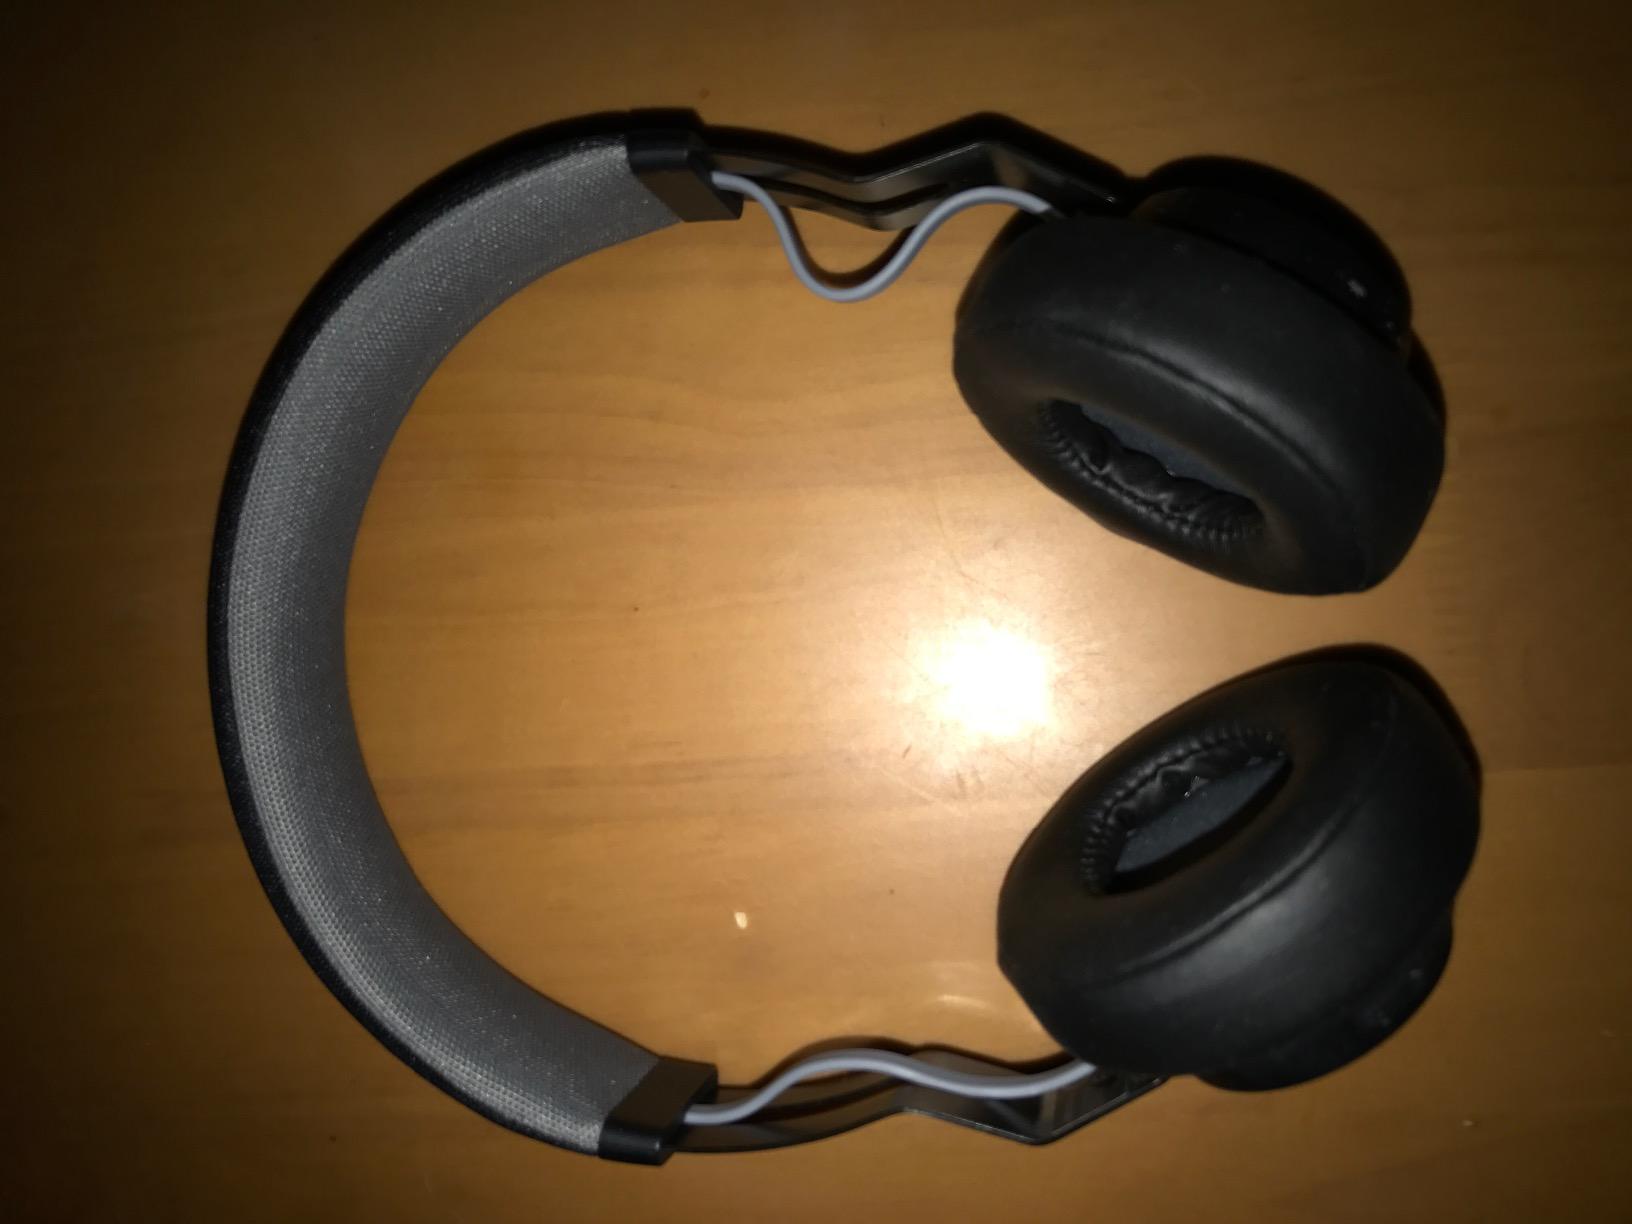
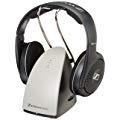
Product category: headphones
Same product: no